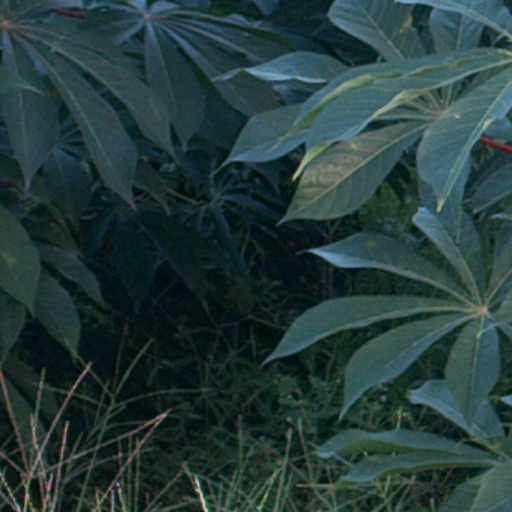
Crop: cassava